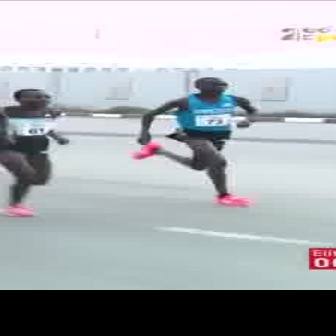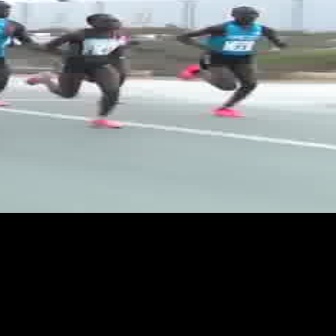
  Please identify the target specified by the bounding box [127,76,258,207] in the first image and locate it in the second image. Return the coordinates in [x_min,y_min,x_max,y_max] format.
Answer: [172,4,286,117]